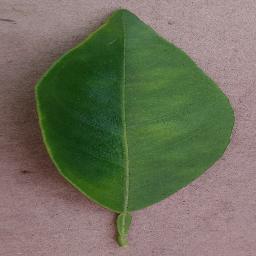
Label: Orange___Haunglongbing_(Citrus_greening)